Johor

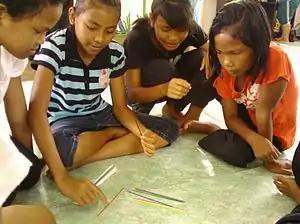
Girls from the aboriginal people of Johor

Iskandar Malaysia located in southern Johor, is the largest special economic zone in Malaysia by investment value and GDP per capita, encompassing the city centre of Johor Bahru, Iskandar Puteri, Kulai District, Pasir Gudang and South Pontian. It is a major development zone in the nation with an area of . It primarily focuses on trading and services, manufacturing, business and finance, logistics, artificial intelligence, modern farming and ecotourism. With the establishment of the Johor-Singapore Special Economic Zone, the state is set to rival Klang Valley, the main economic region in Malaysia, in the next decade.